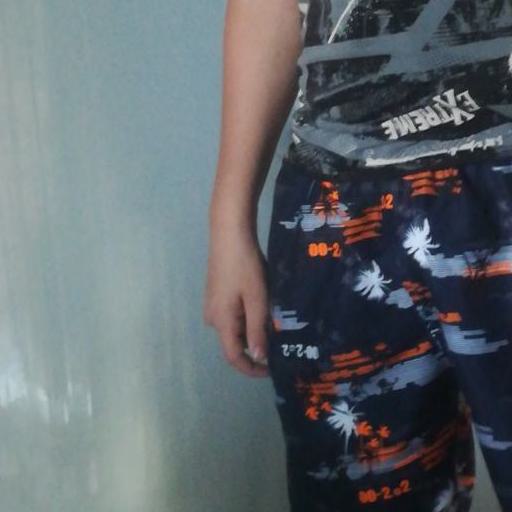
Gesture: no_gesture